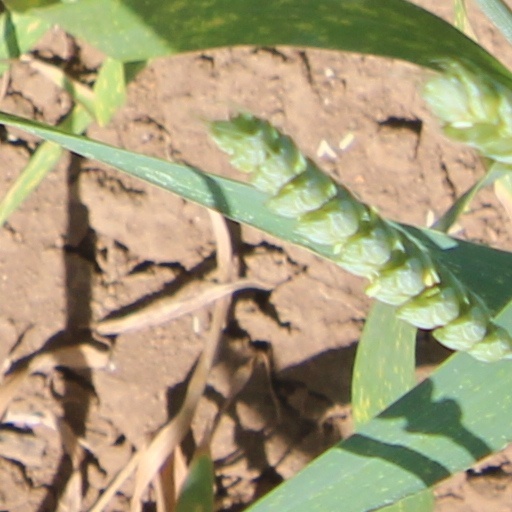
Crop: wheat